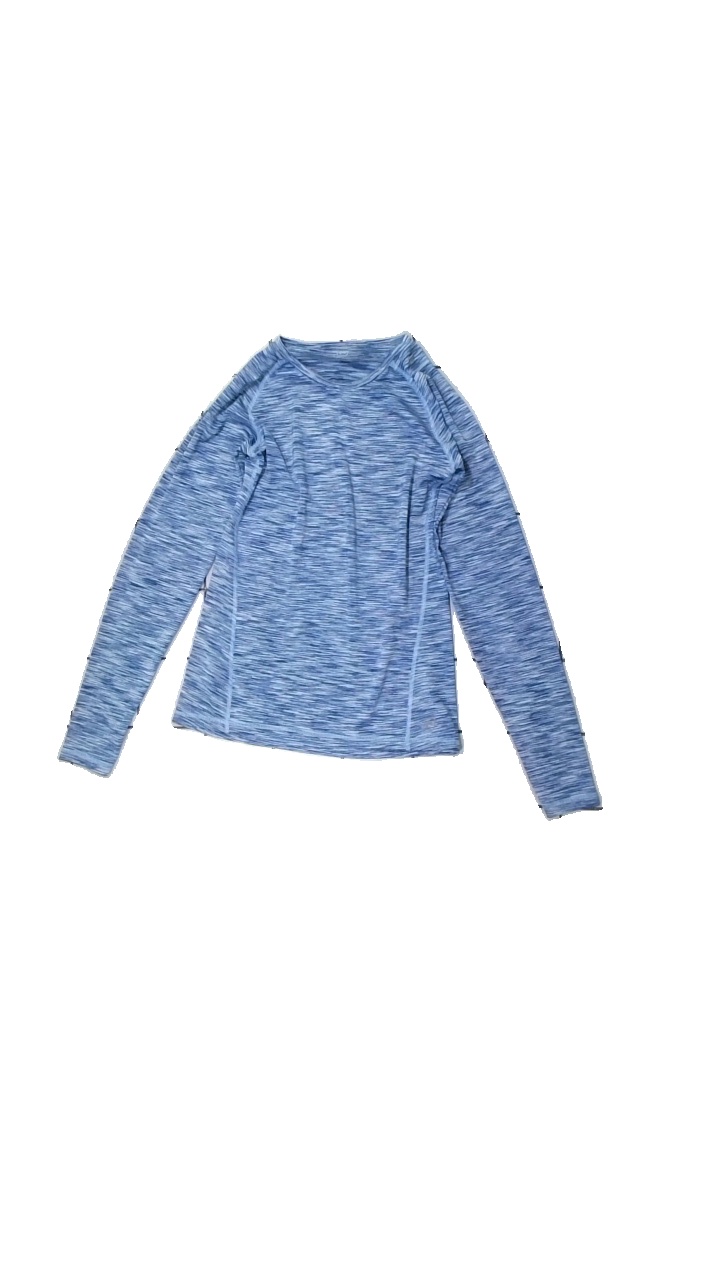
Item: Training Top (Ladies)
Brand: Dry Plus
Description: blue sport top
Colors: Blue
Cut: Tight
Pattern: Other
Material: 100% Polyester
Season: All
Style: Sports
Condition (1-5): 5
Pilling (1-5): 5
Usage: Reuse
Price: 50-100